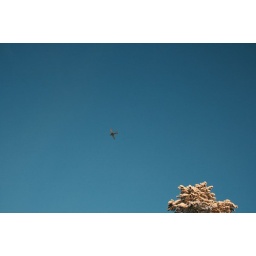
Plane in blue sky